Claudia Pía Baudracco

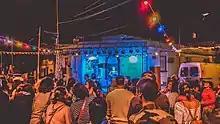
Cultural activities at Santa Fe's CASA LGBT for the 2018 Day of the Promotion of the Rights of Transgender People

In tribute to Claudia Pía Baudracco, the Buenos Aires City Legislature passed a law on 13 June 2013, designating 18 March as "Day of the Promotion of the Rights of Trans People". This was enacted on 15 July.